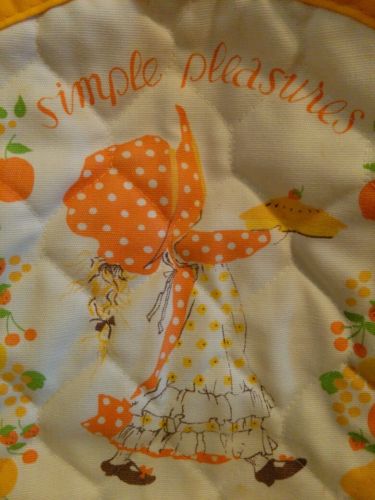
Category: toaster